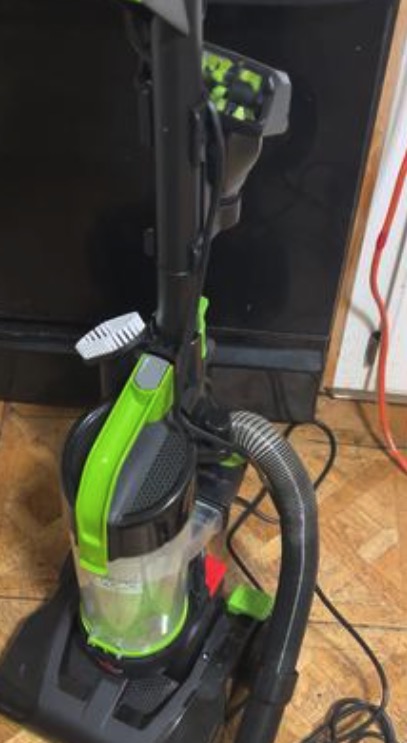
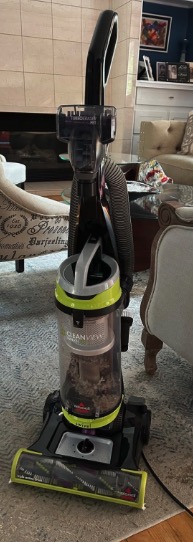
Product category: items_vacuum
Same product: no